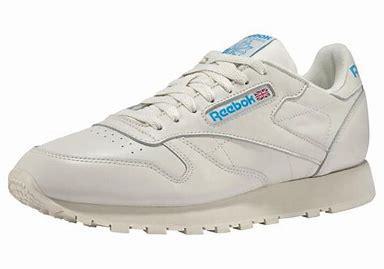
Brand: Reebok
Model: Classic Leather Mu